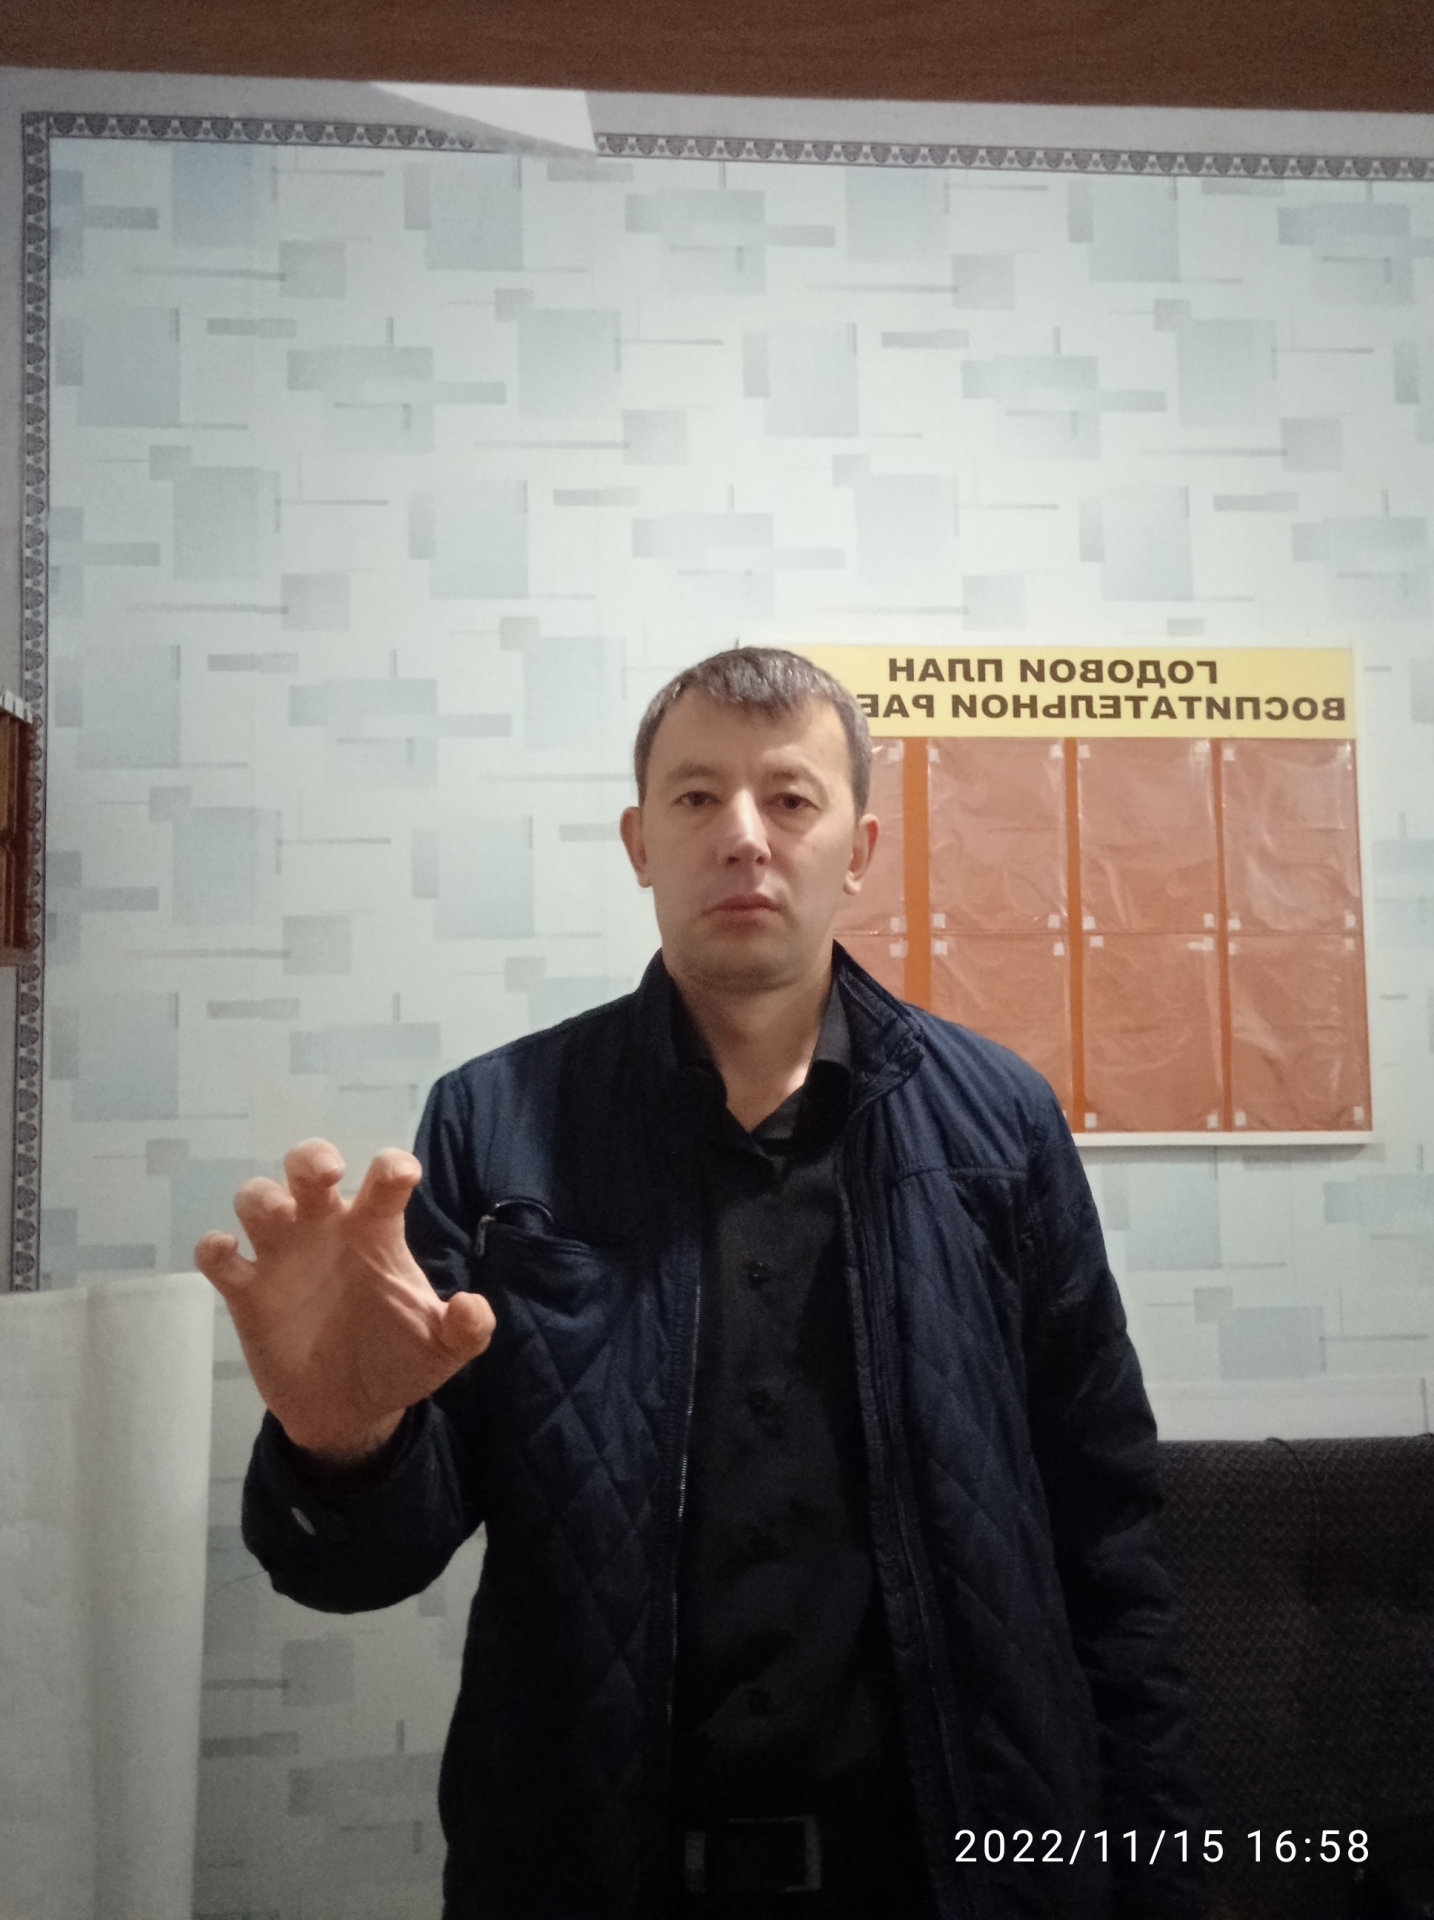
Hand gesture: grabbing